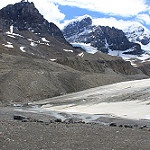
Scene: Outdoor